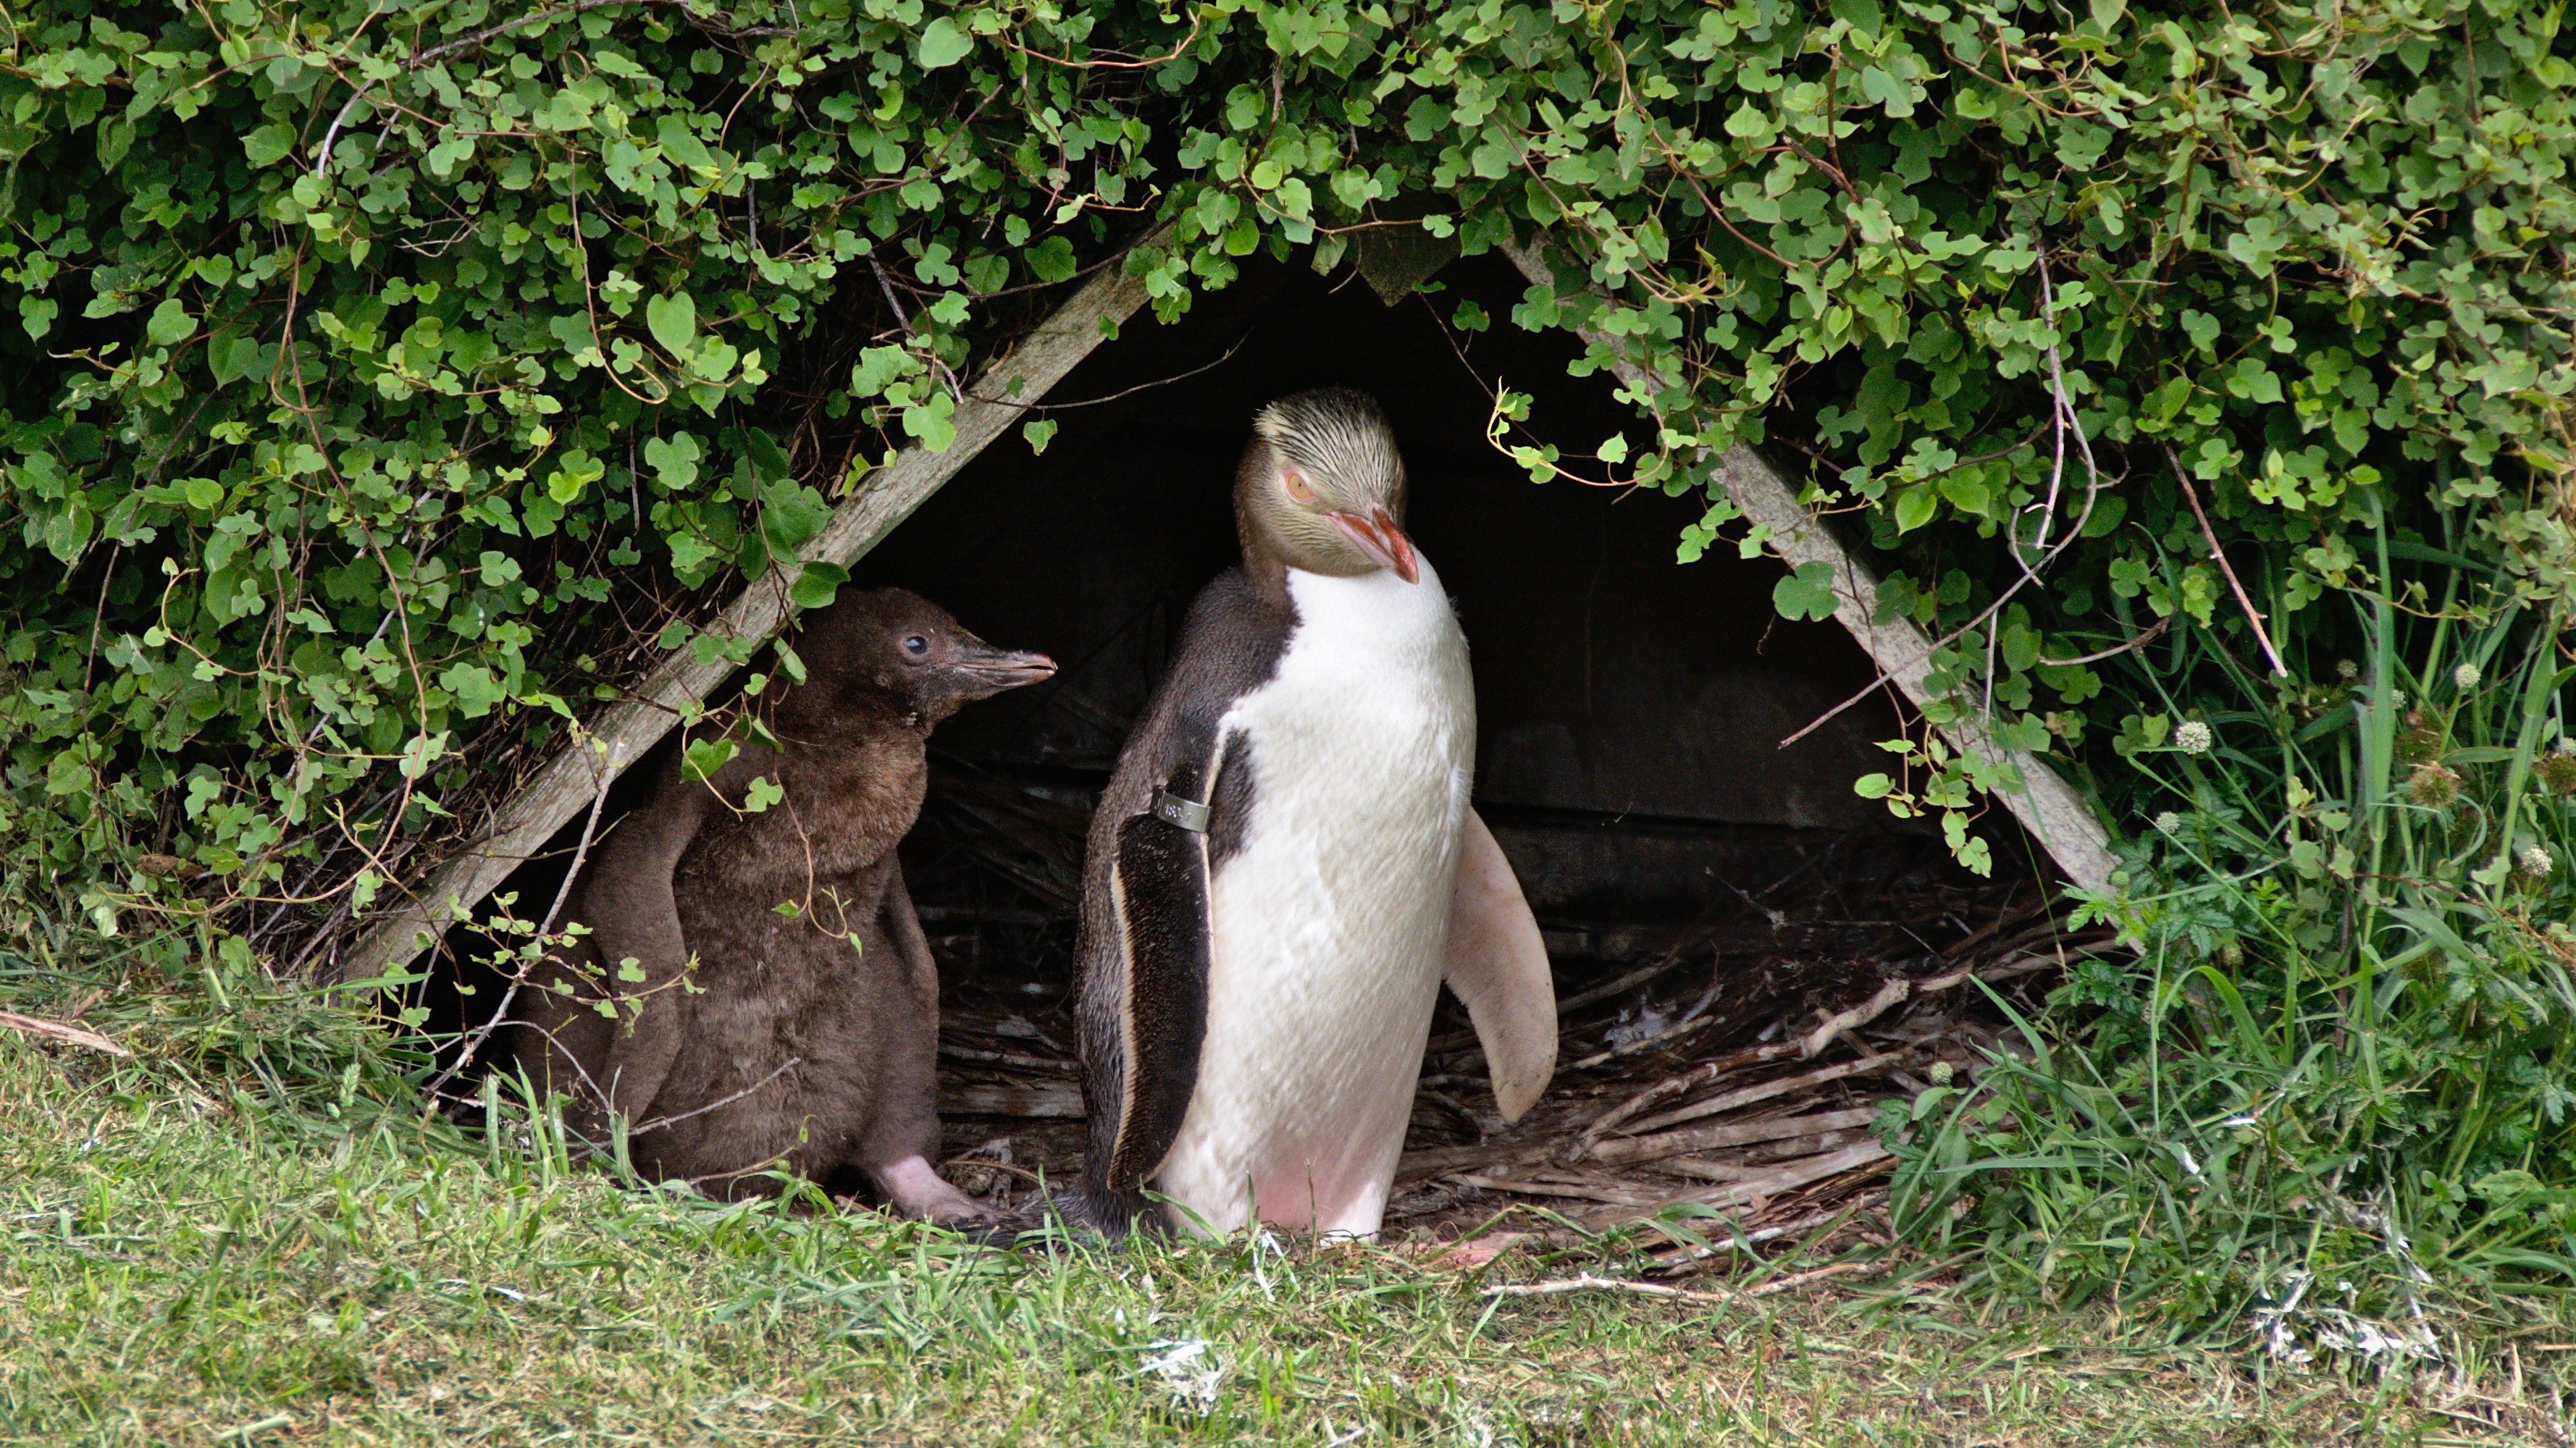
bird, wildlife, jungle, fauna